Fontaine-Fourches

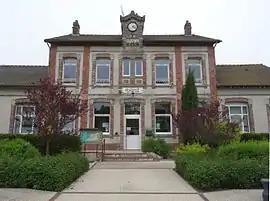
The town hall in Fontaine-Fourches

Fontaine-Fourches is a commune in the Seine-et-Marne department in the Île-de-France region in north-central France.